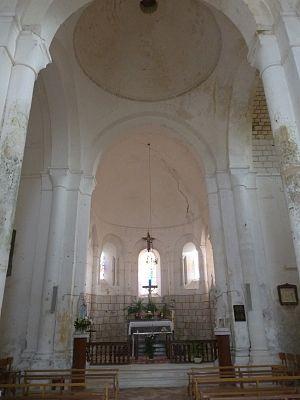
Eglise de Mainfonds, Charente, France